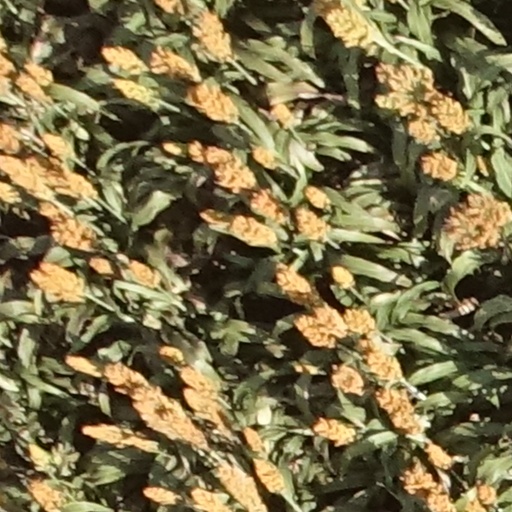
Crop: sorghum